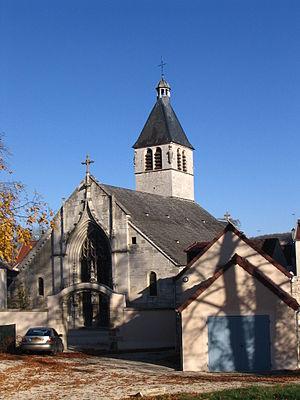
L'église catholique Saint-Pantaléon de Ravières, Yonne, France.
Ravières est une commune française située dans le département de l'Yonne, en région de Bourgogne-Franche-Comté. Elle est traversée par le canal de Bourgogne.